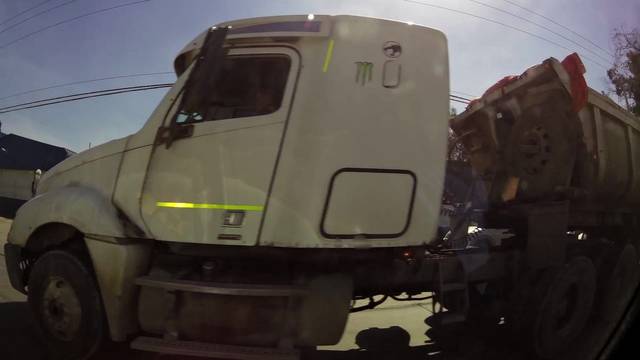
Region: Chile
Coordinates: -33.543, -70.697